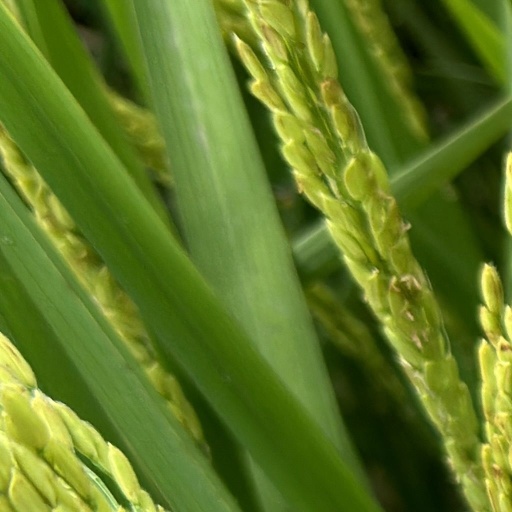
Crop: rice